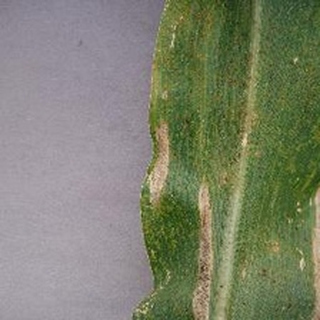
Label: corn_northern_leaf_blight